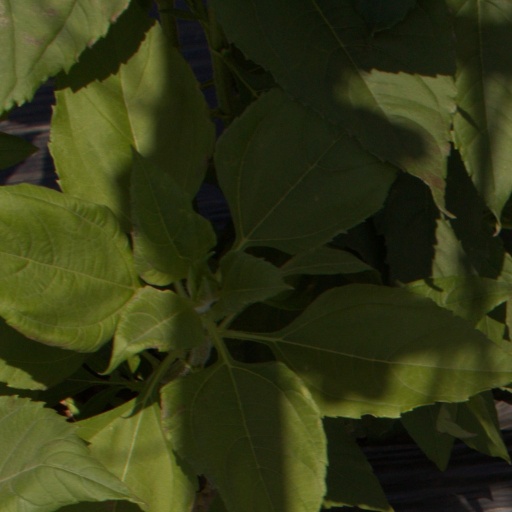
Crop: Jerusalem artichoke